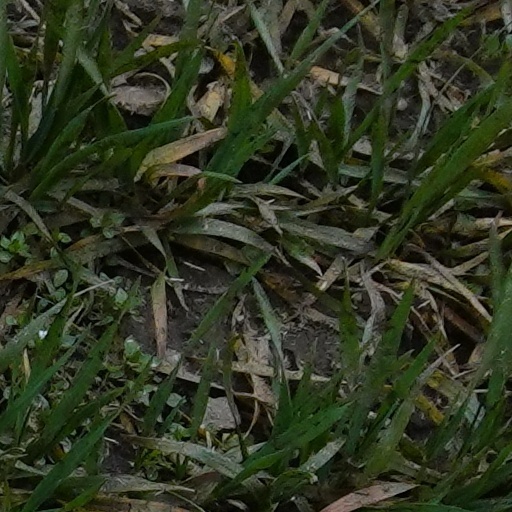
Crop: wheat